Trelagliptin

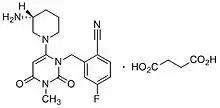
Chemical structure of trelagliptin succinate

Typically, for adults, 100 mg trelagliptin is given orally once a week. Similar drugs in the same class as trelagliptin are administered once daily while trelagliptin is administered once weekly. A dosing of once per week is advantageous as a reduction in the frequency of required dosing is known to increase patient compliance.